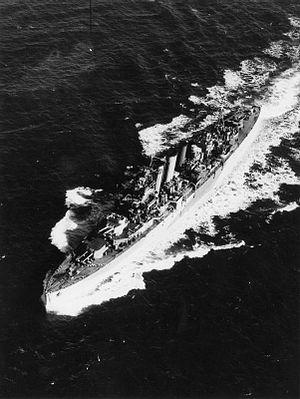
Le HMS Devonshire est un croiseur lourd de classe County construit pour la Royal Navy à la fin des années 1920.